Pakipaki

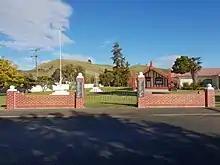
Houngarea Pā, Pakipaki

Houngarea is the principal marae for Pakipaki, and Whare Rūnanga "Tribal Council House" for Ngāti Whatuiāpiti, Ngāti Ngarengare, Ngāti Papatuamāro, Ngāti Tamaterā and Ngāti Te Rehunga. Houngarea replaced the aging Ngarengare whare that once stood nearby, and is carved in the Te Arawa style by Te Ngaru Ranapia and Wharetutaki Rukingi of Ngāti Pikiao.